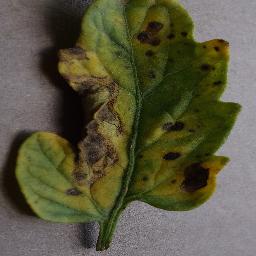
Label: Tomato___Early_blight